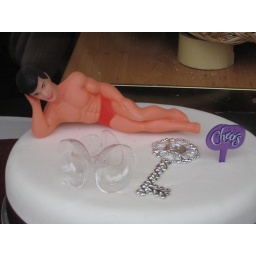
i saw this cake in a bakery window :D this guy is so funny- i love it!!!